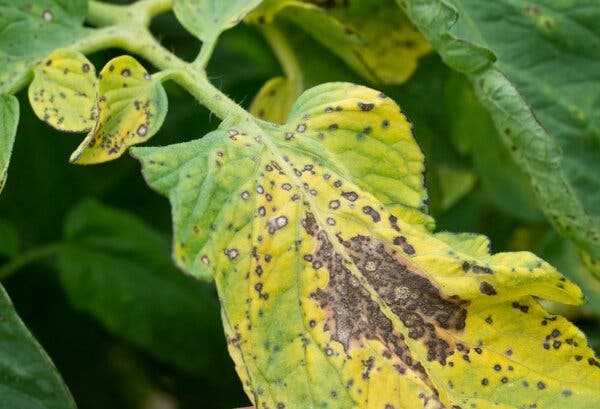
Plant: Tomato
Disease: tomato septoria leaf spot